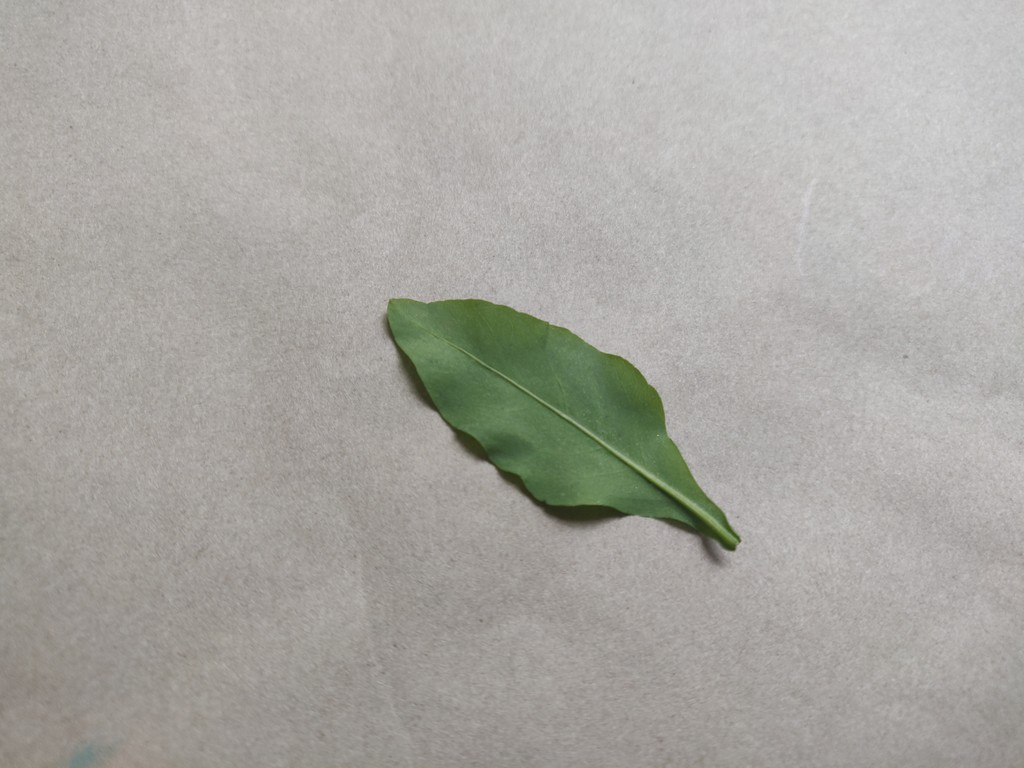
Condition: Healthy
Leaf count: single
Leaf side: back